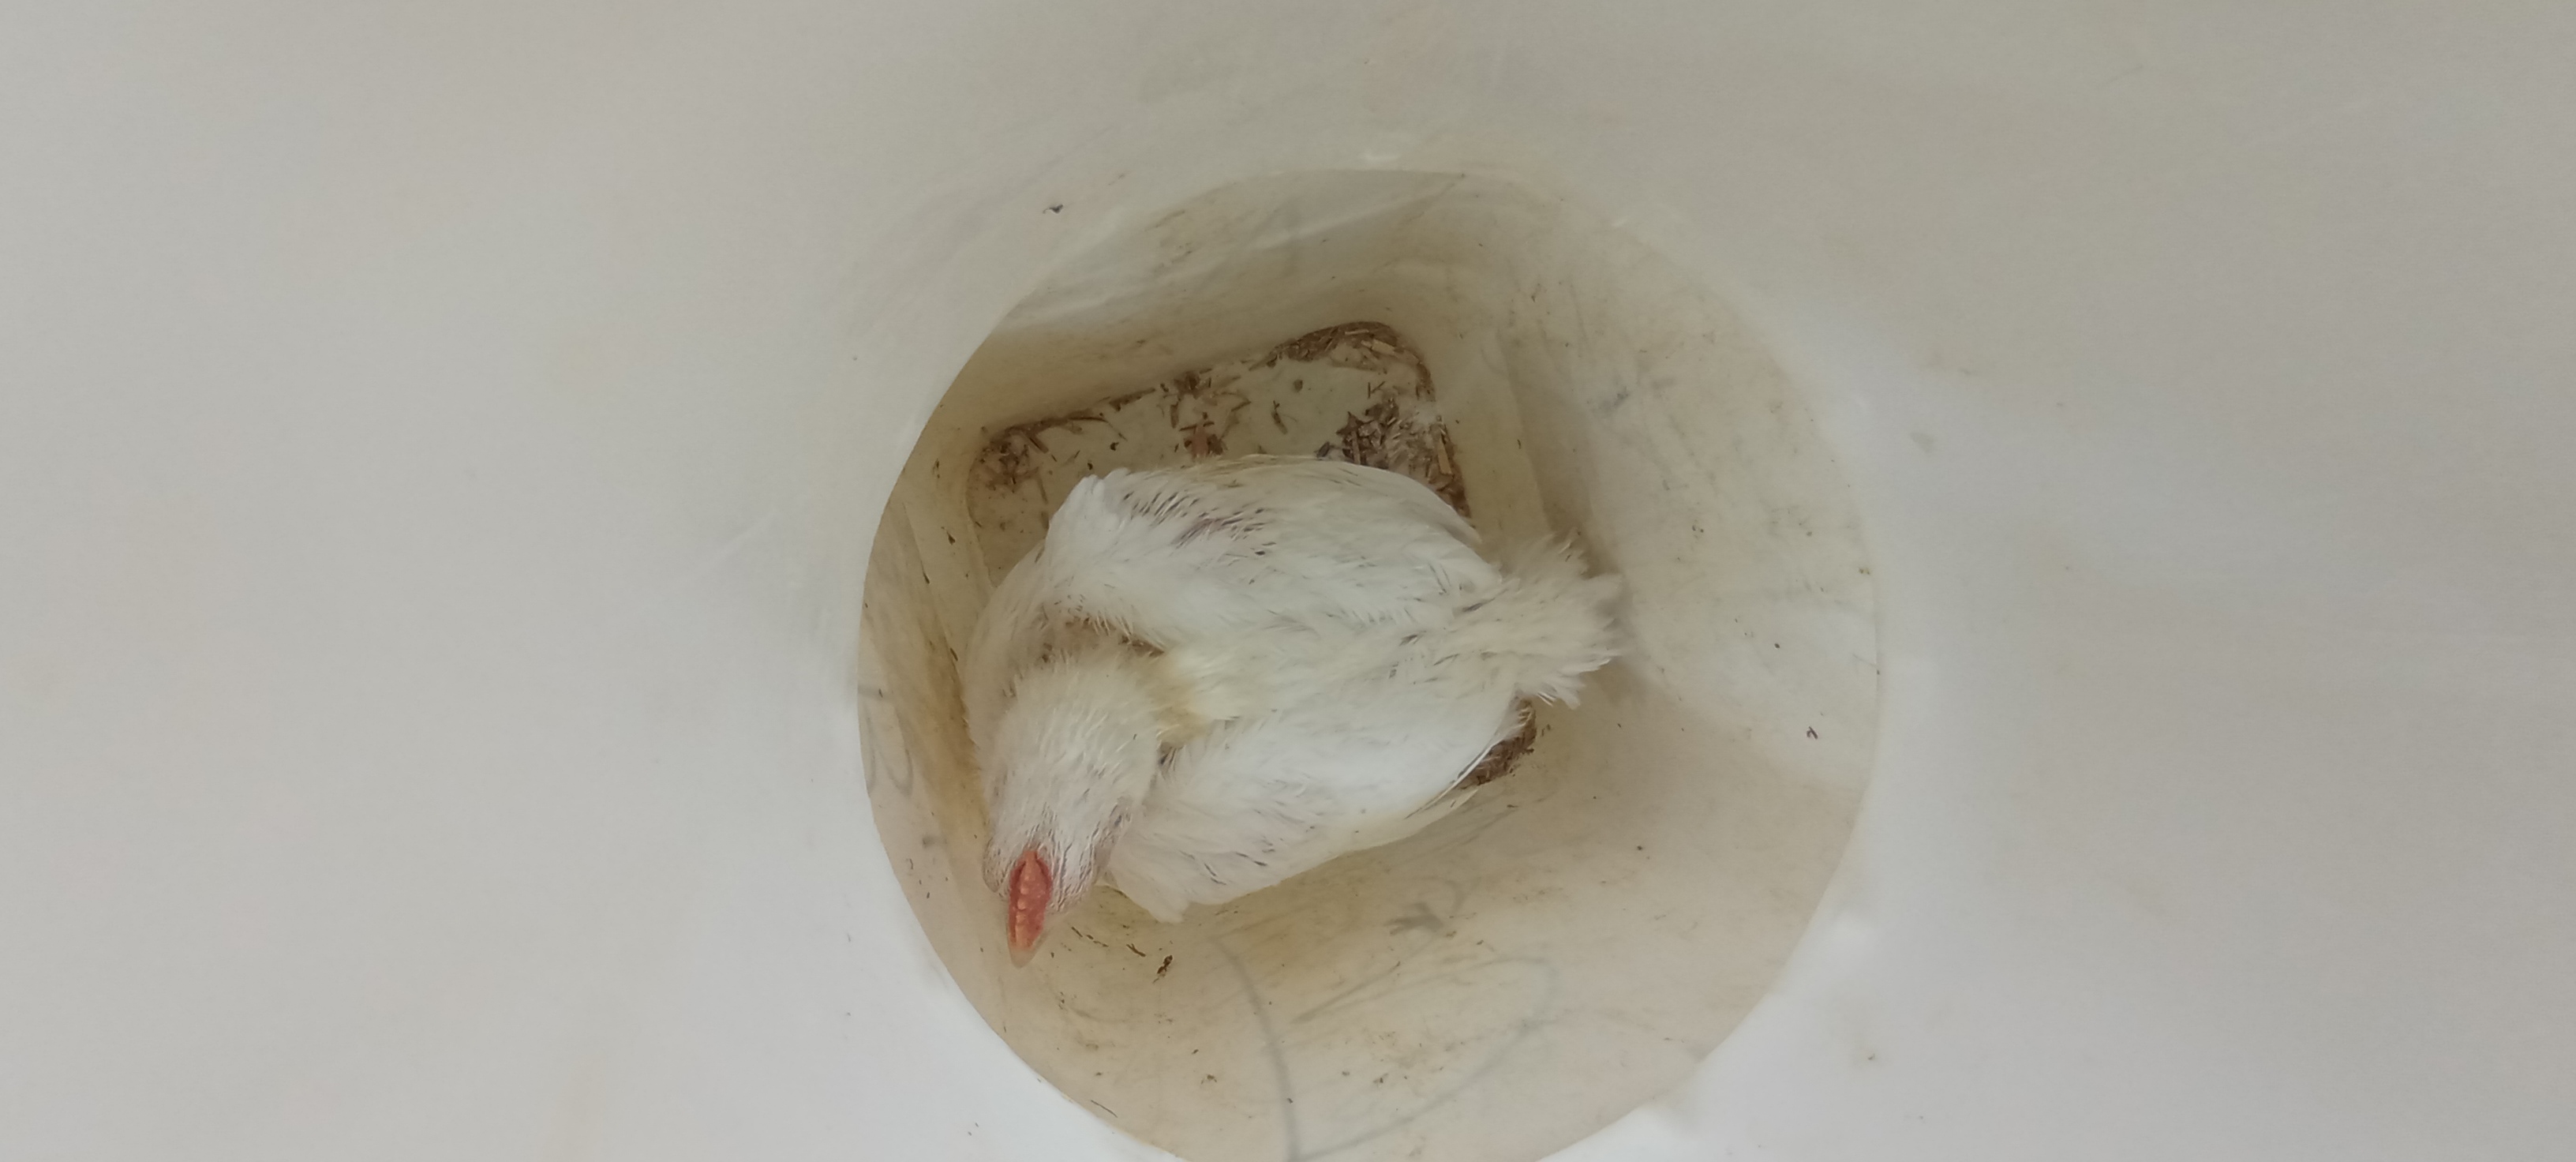
Weight: 1689 g